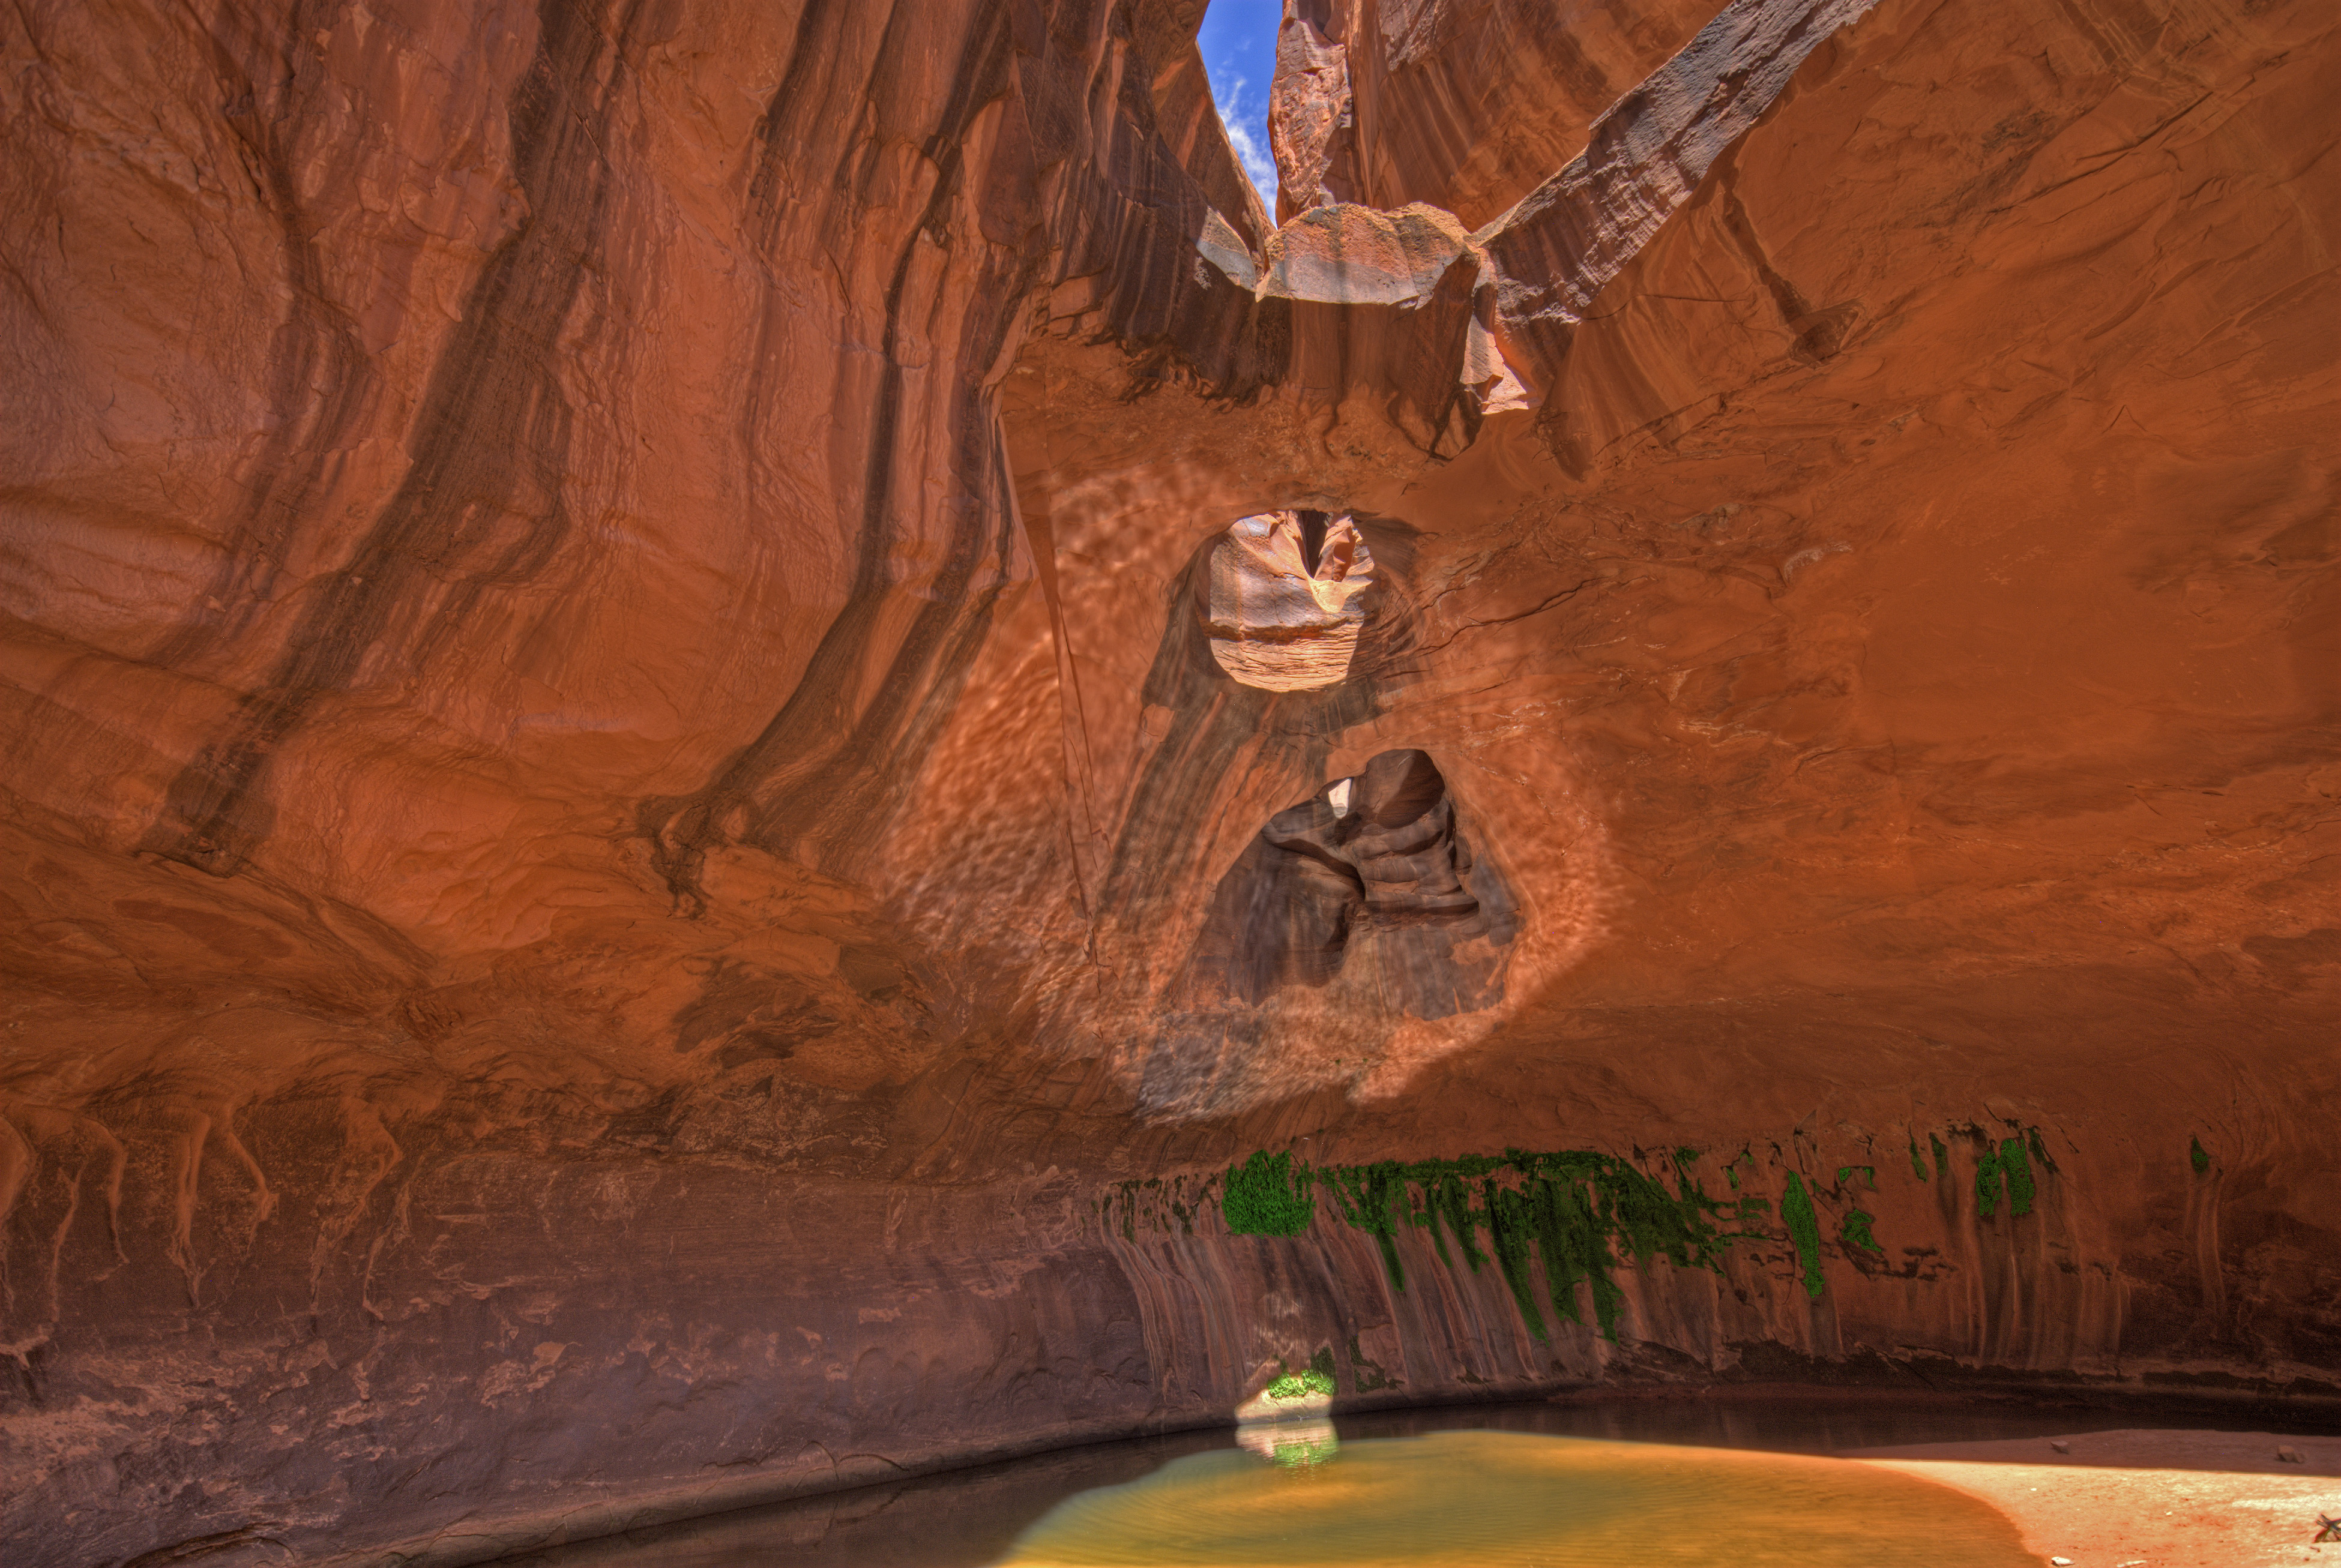
rock, formation, arch, cave, canyon, terrain, hdr, screenshot, caving, goldencathedral, neoncanyon, landform, geographical feature